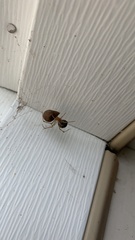
Species: Parasteatoda_tepidariorum